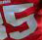
Number: 5